Henricus Petrus Baard

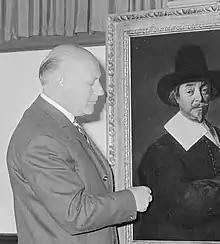
H.P. Baard in 1964

Henricus Petrus Baard (1906 – 2000), was director of the Frans Hals Museum from 1946-1972.